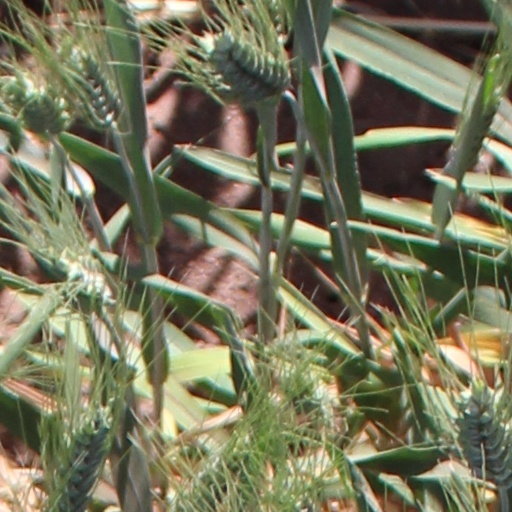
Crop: wheat